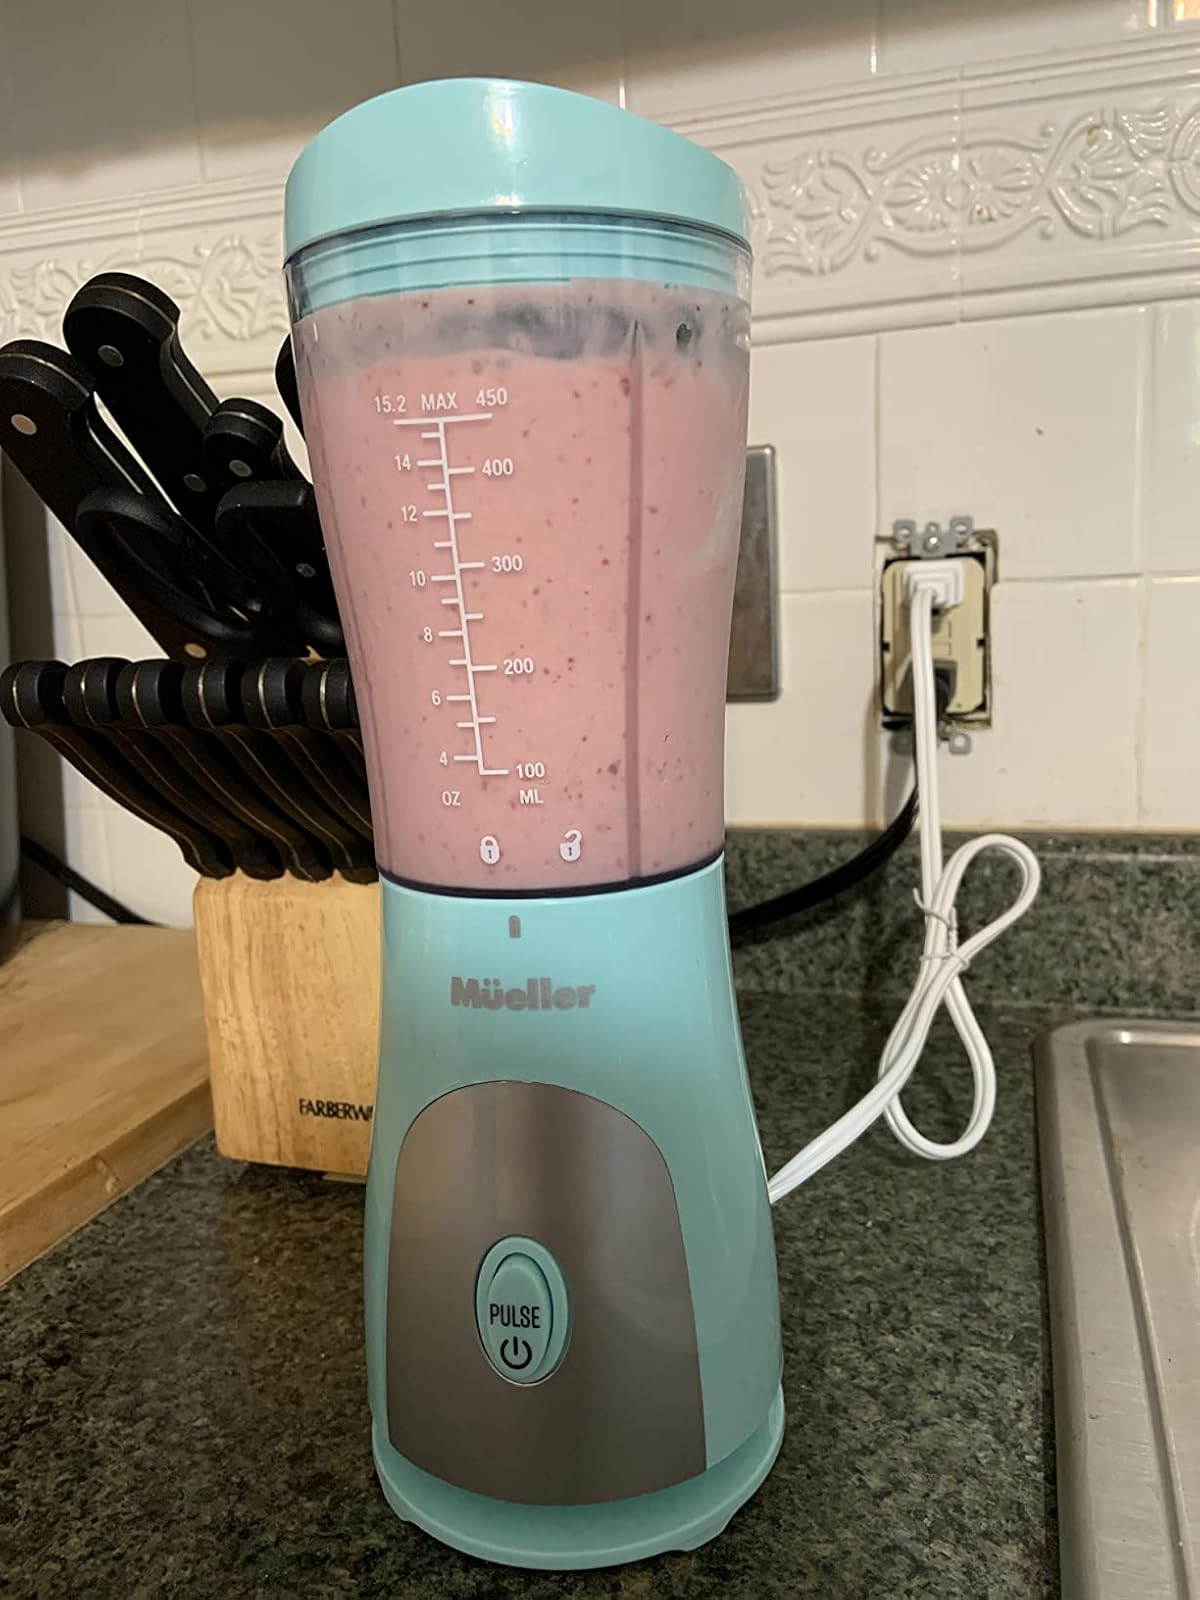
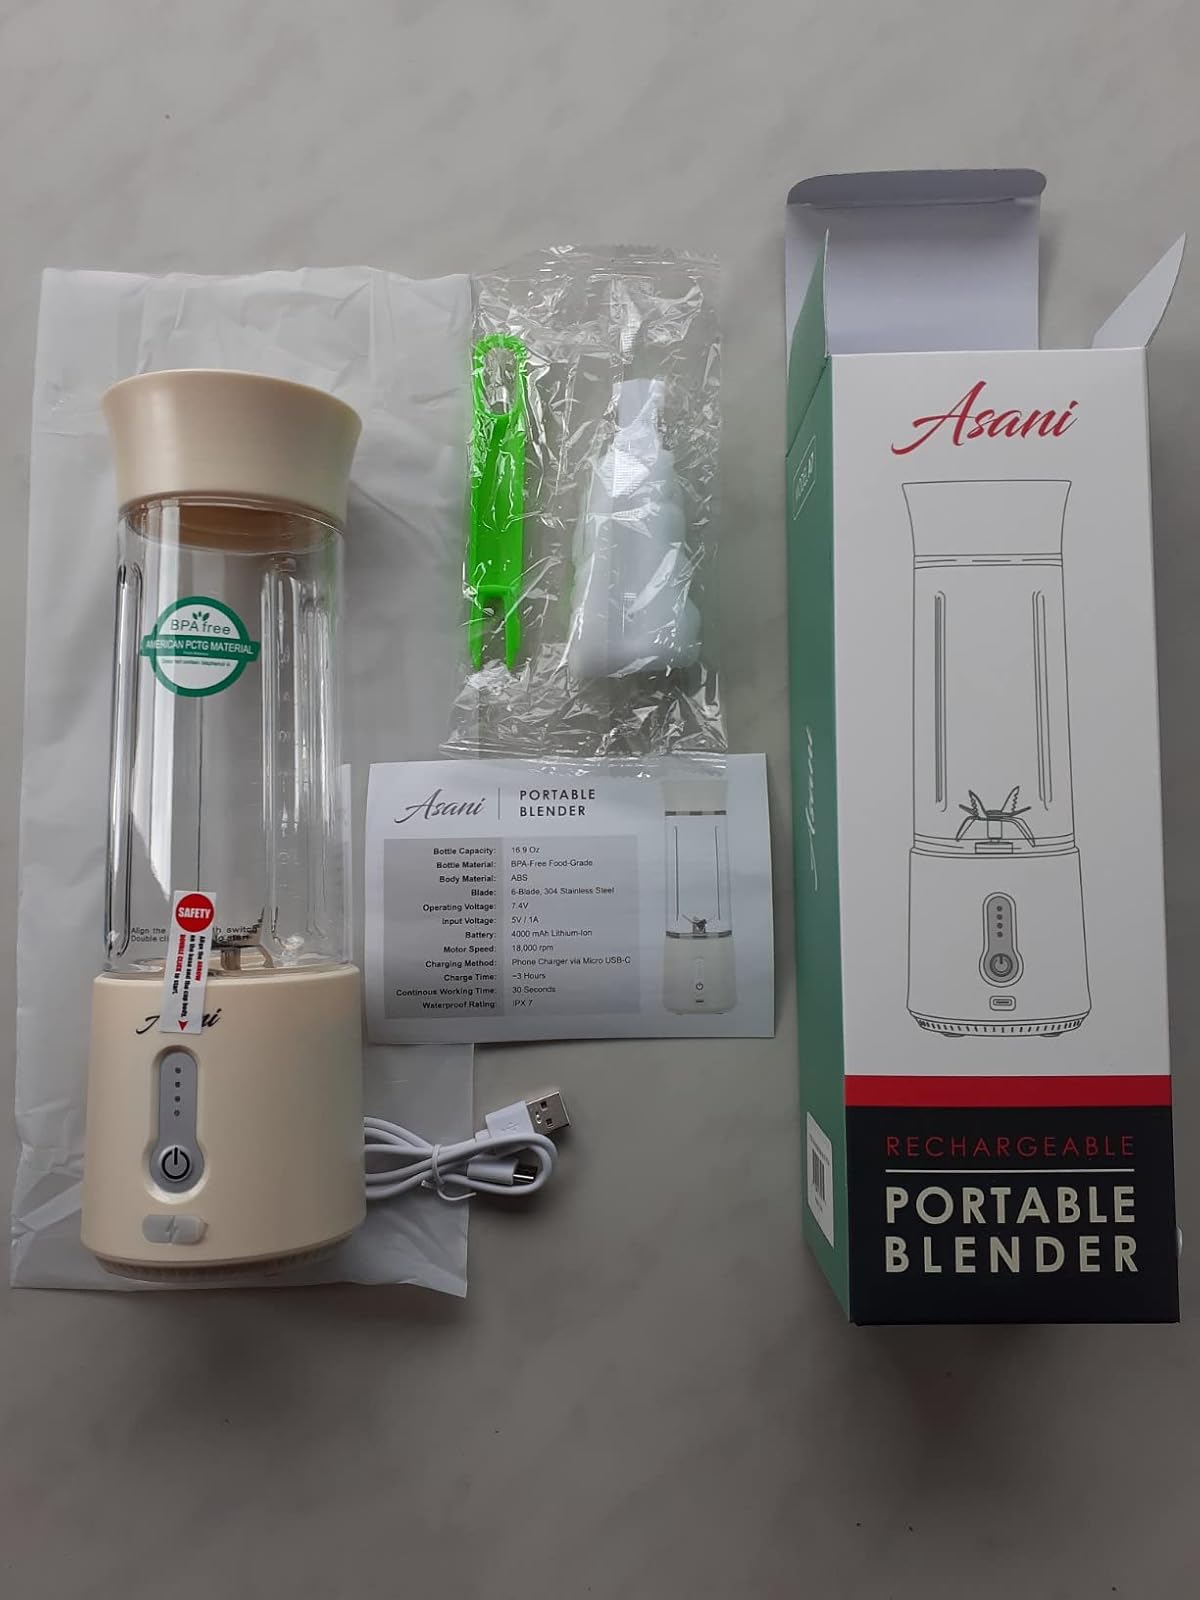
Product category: items_blender
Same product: no